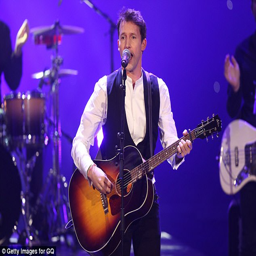
the singer was on tour when he shared the amusing snap .